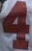
Number: 4